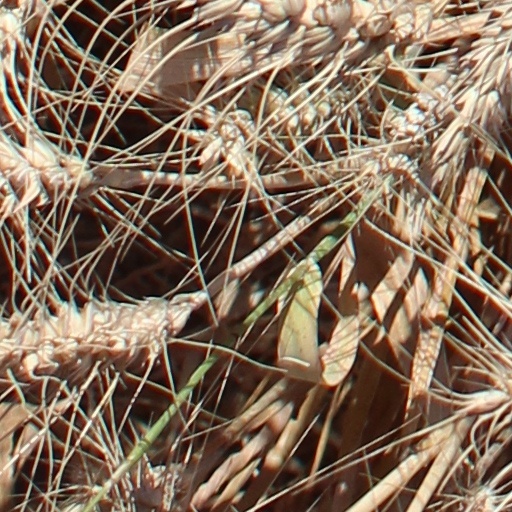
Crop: wheat